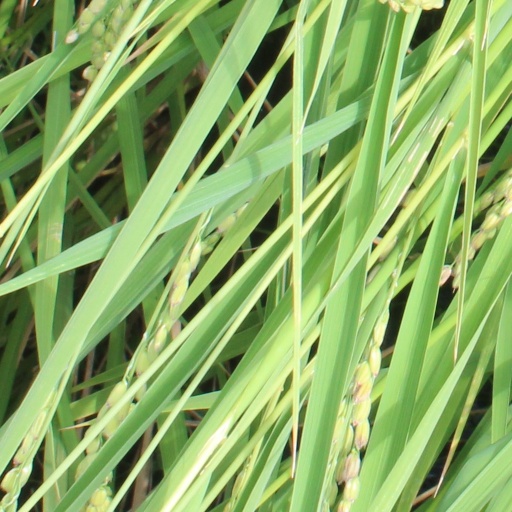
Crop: rice